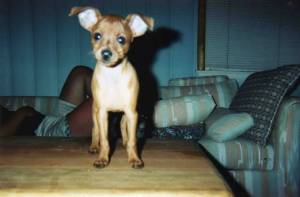
Animal: dog
Breed: miniature_pinscher